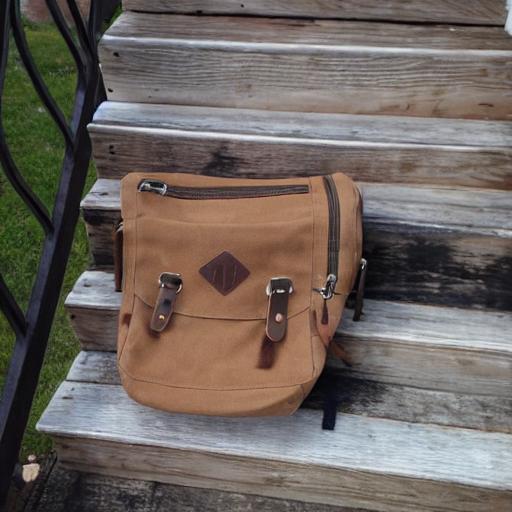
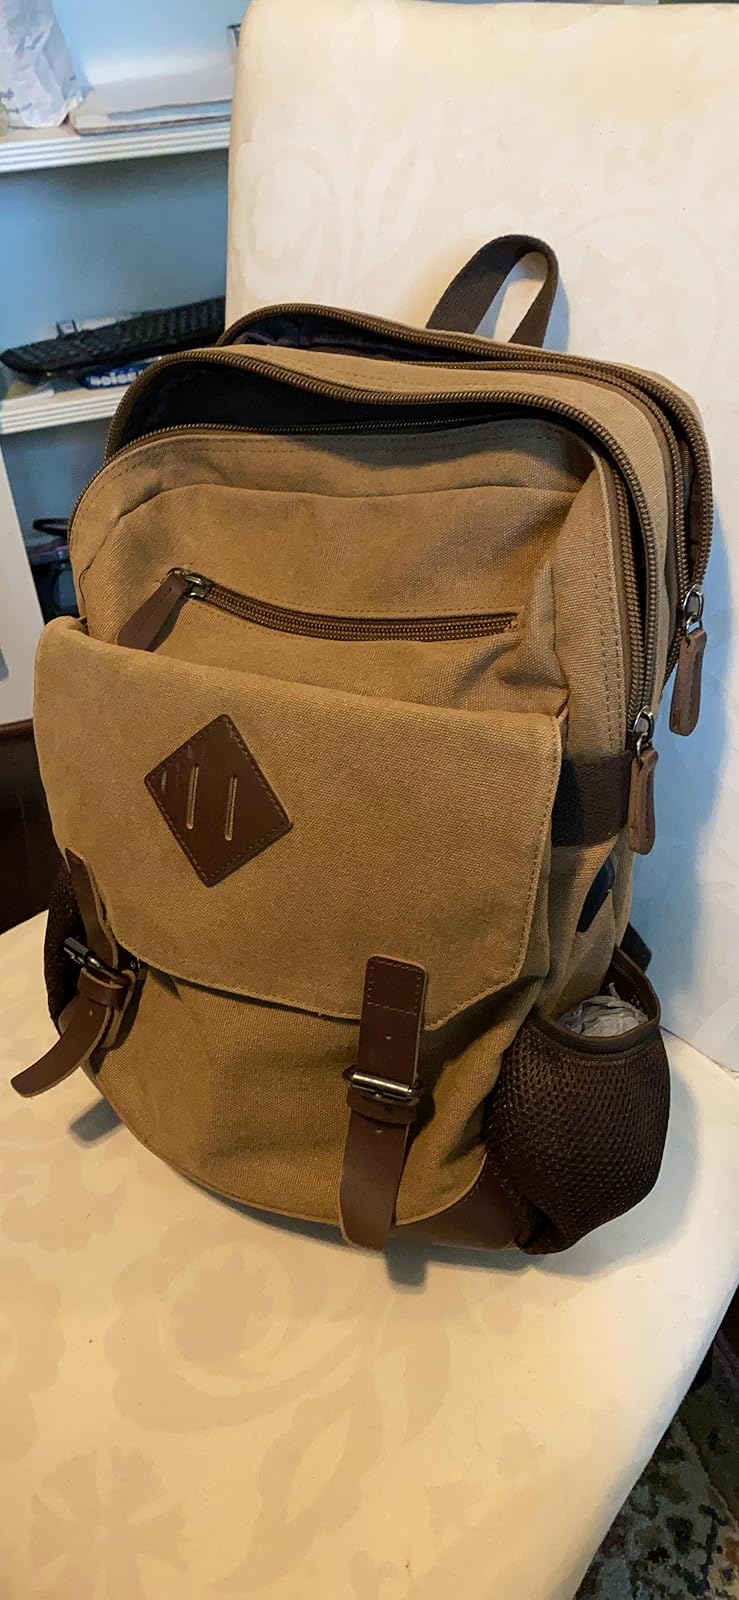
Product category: bag
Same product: no